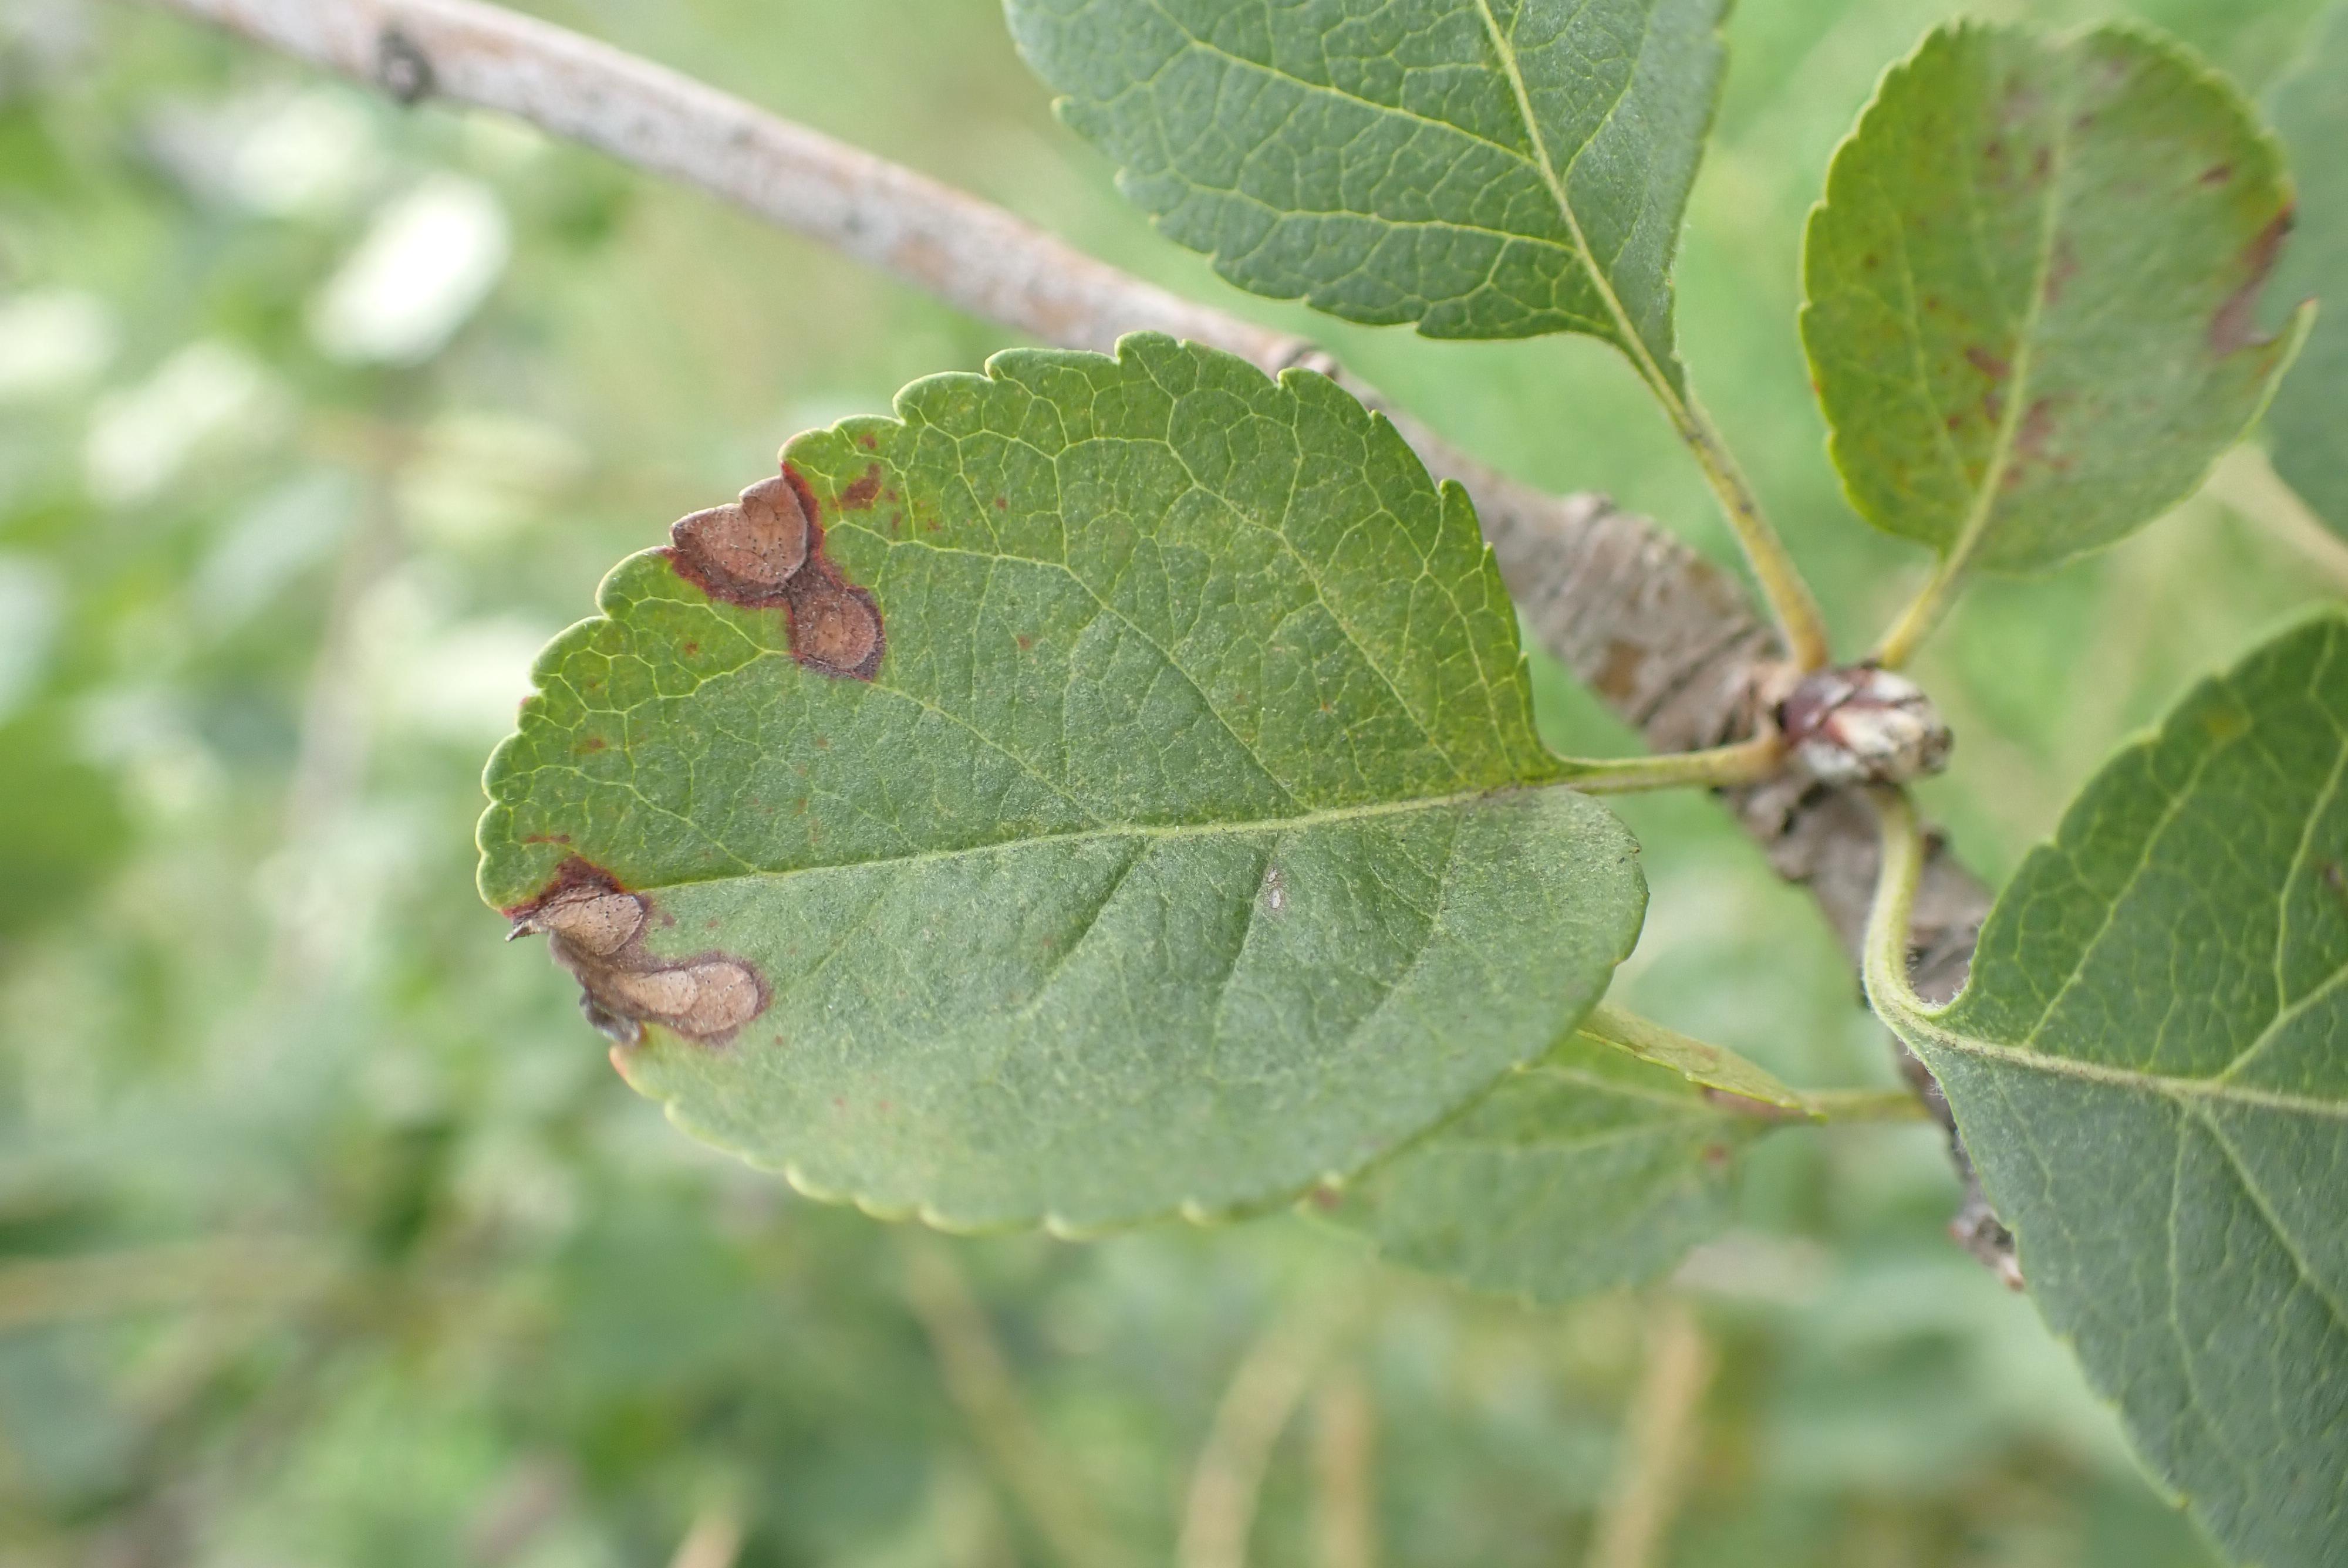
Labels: frog_eye_leaf_spot